Spetses

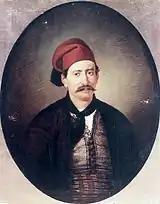
Portrait of Ioannis Kyriakou, fighter of the Greek War of Independence, from Spetses.

During the 18th century, after the conquest of the Peloponnese by the Ottomans and the Venetian expulsion, many Arvanites took refuge in Spetses in order to escape Ottoman persecution. These refugees created the old village of Spetses, in the area of Kastelli; it is fortified by a wall that reinforces the natural protection provided by the terrain. Over the years the island developed a significant naval power. The Greek Coalition, in cooperation with the Russians in the Russian-Turkish war in 1768–1774, turned the powerful merchant fleet of Spetses to a significant power against the Ottoman Empire during the so-called Orlov Revolt, also known as the "Orlofika". In response to these events, in 1770 the Turks destroyed the only village on the island.